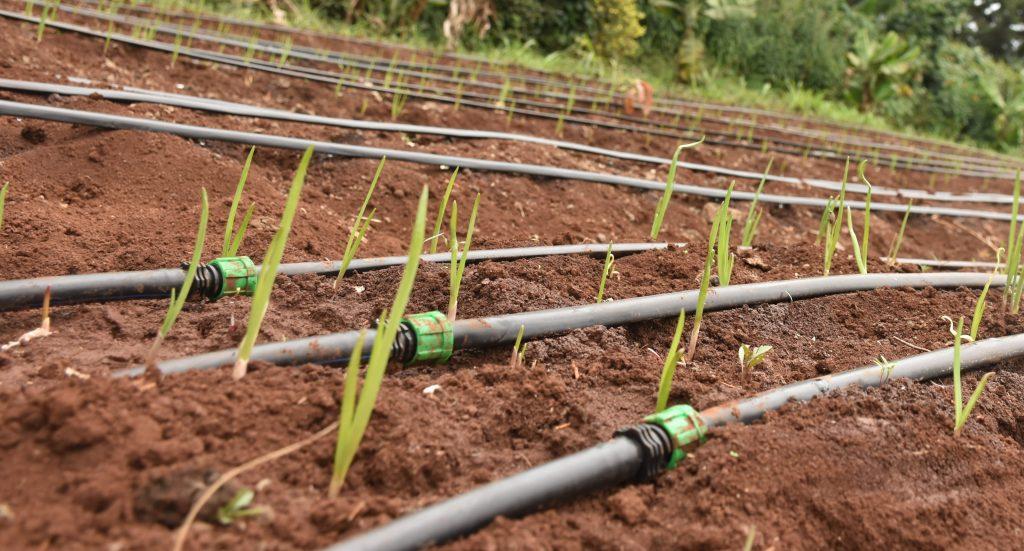
Ni mfumo wa umwagiliaji kwa njia ya matone ambapo mabomba madogo yenye matundu yamewekwa kando ya mistari ya mimea inayokuwa na kila mmea unapokea maji kidogo na moja kwa moja kwenye mizizi yake